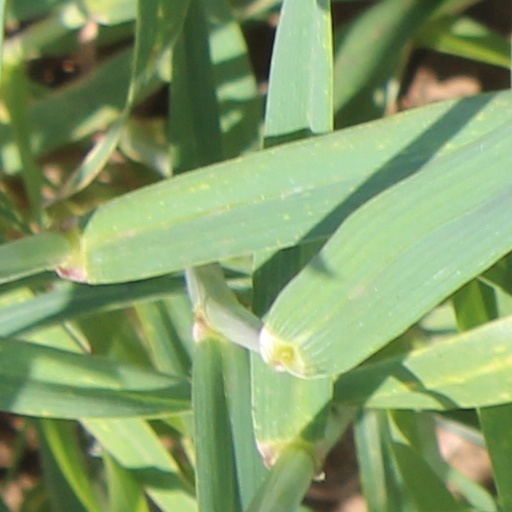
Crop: wheat